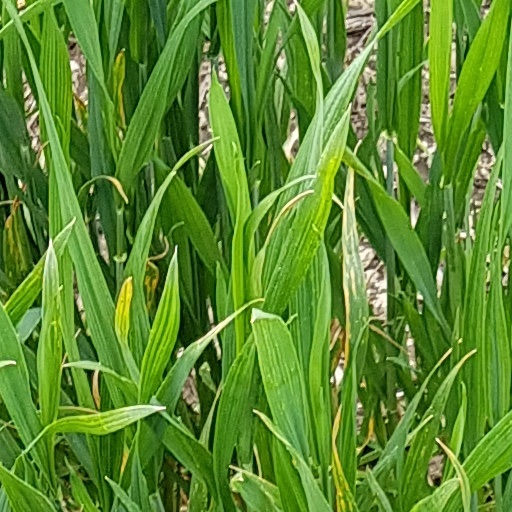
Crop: wheat